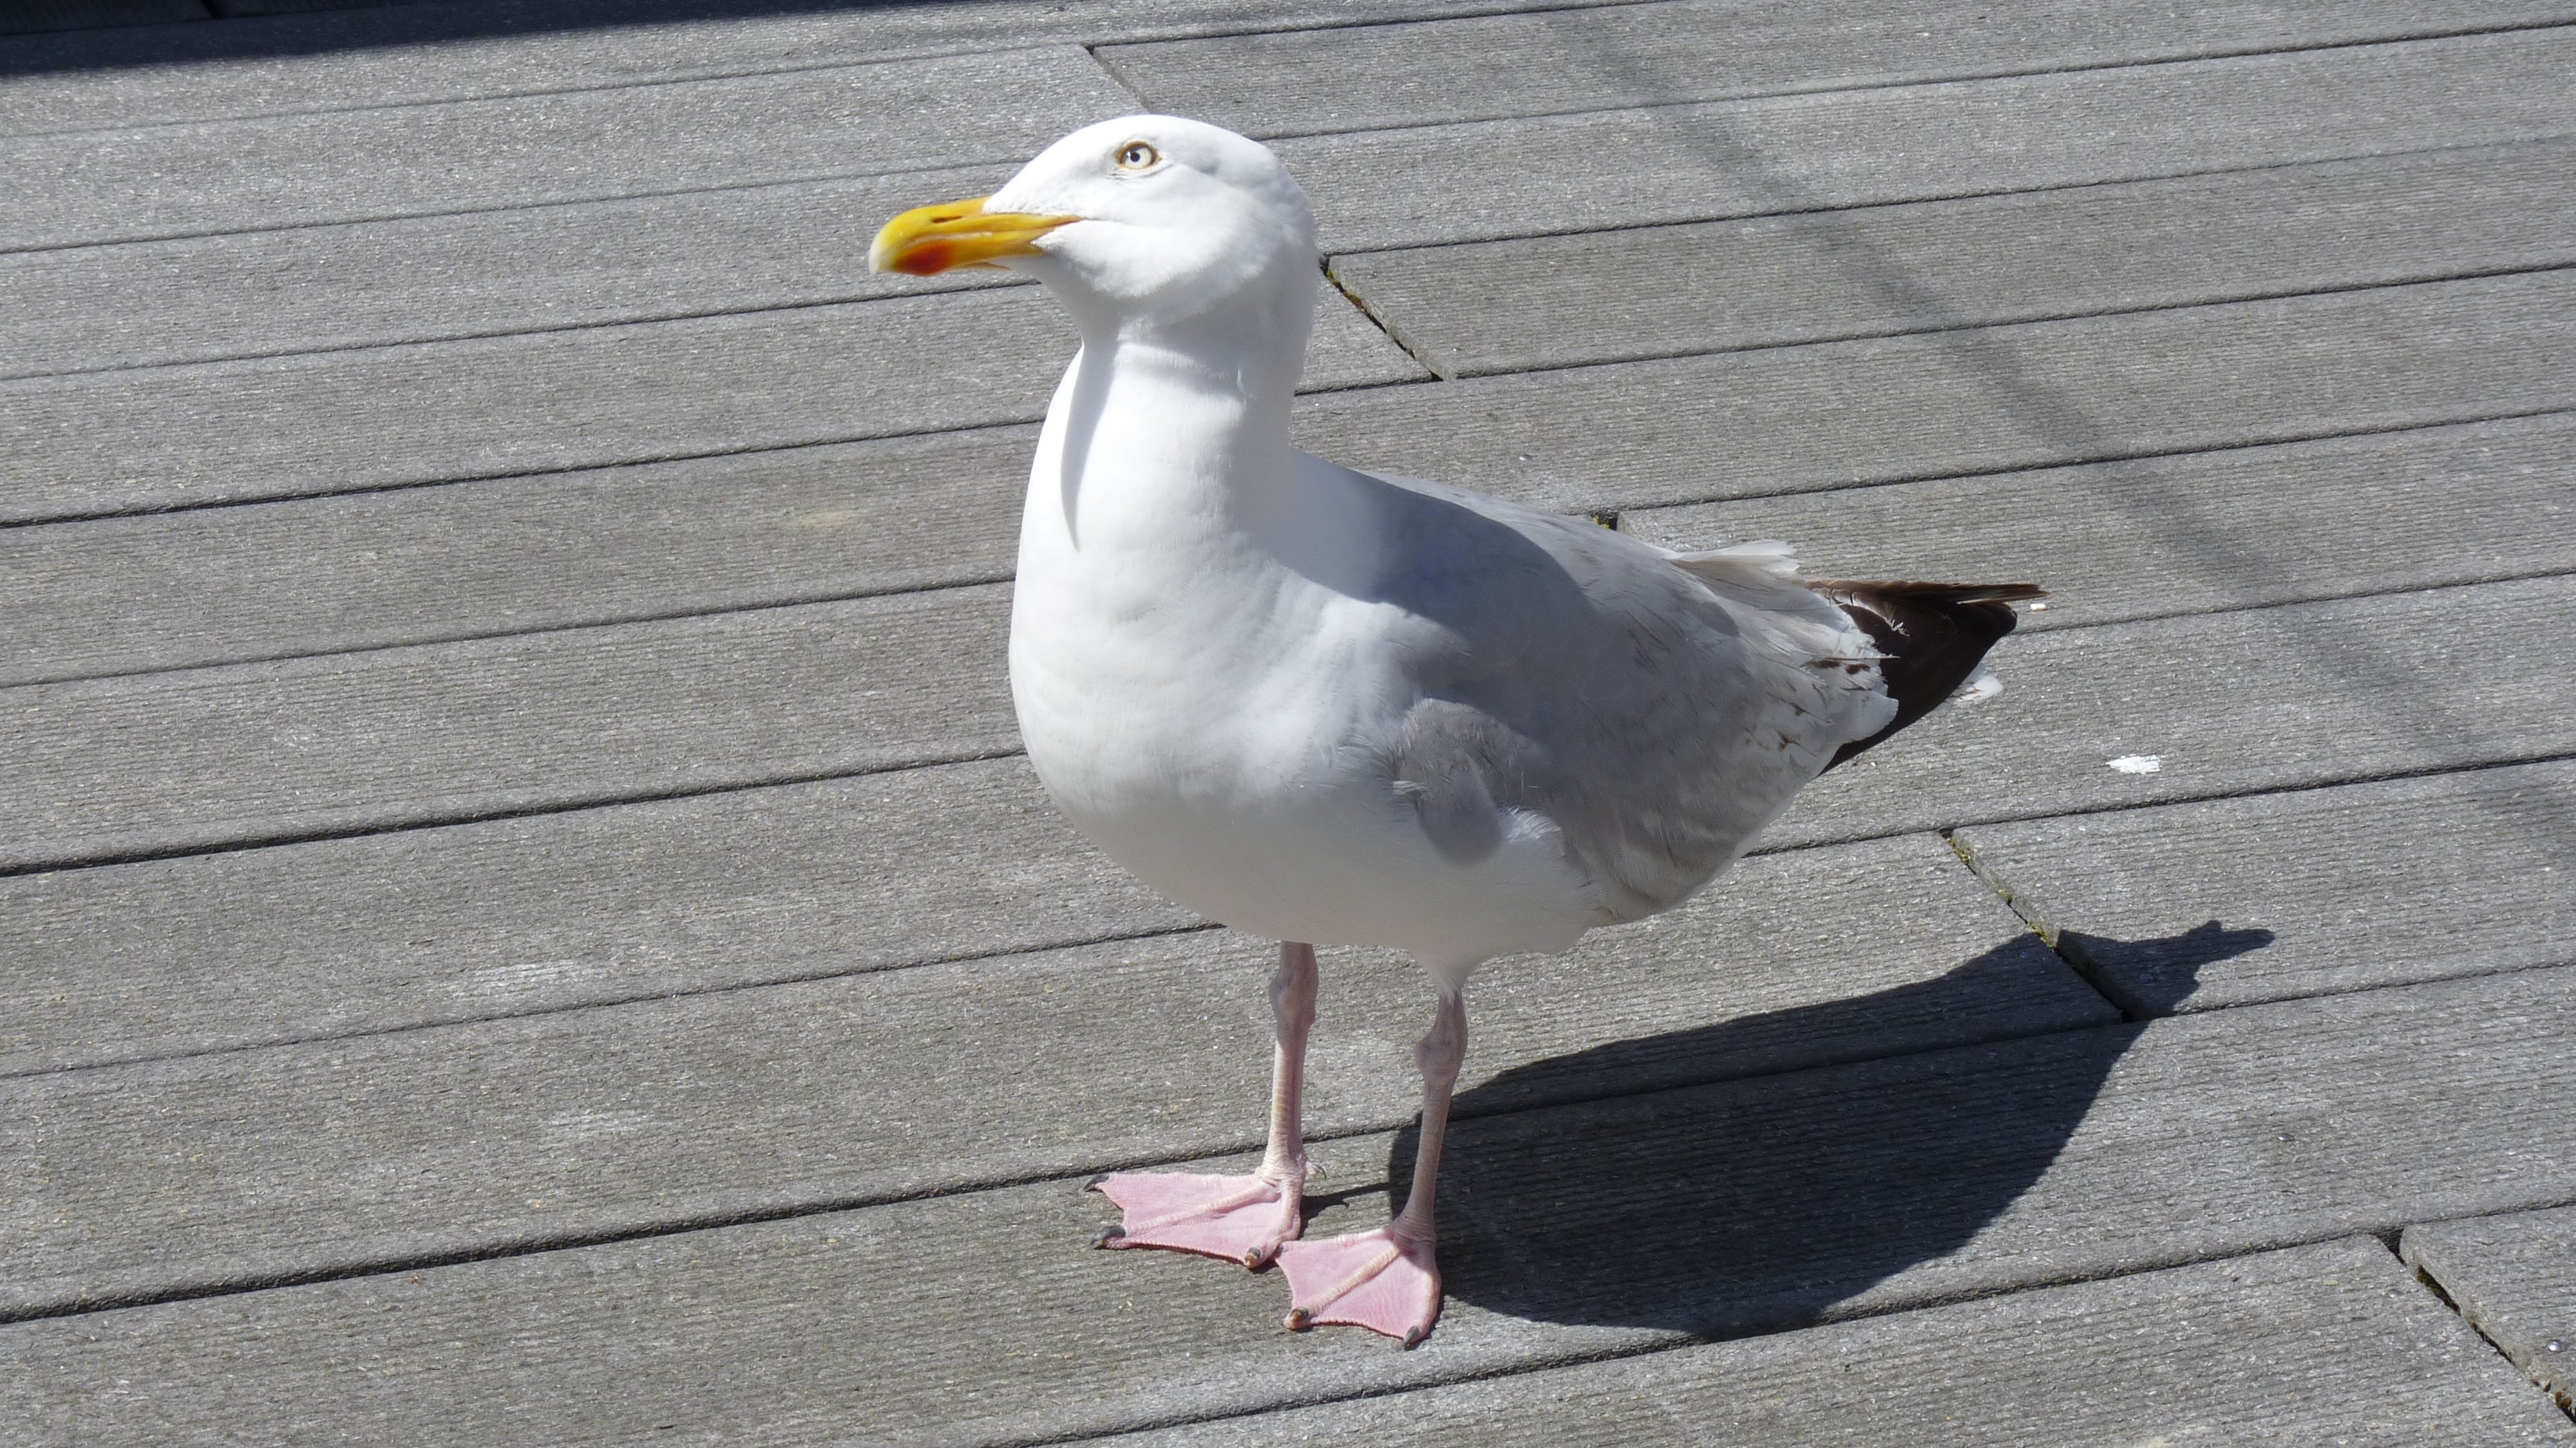
bird, wing, animal, seabird, seagull, gull, beak, fauna, vertebrate, water bird, charadriiformes, european herring gull